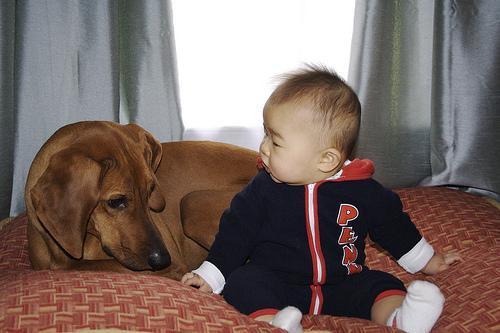
redbone